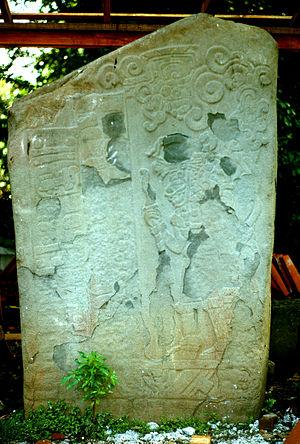
El Baúl est un site archéologique pré-colombien situé dans le département d'Escuintla au Guatemala.